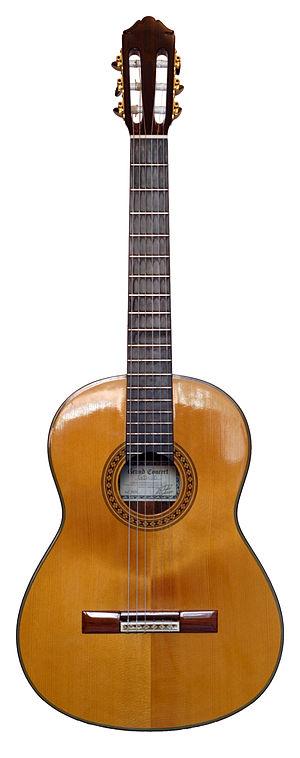
Une guitare classique (vue de face) Yamaha Grand Concert GD-10